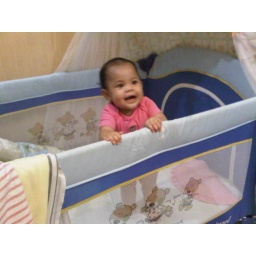
Pink in blue box